Manhattan Beach, California

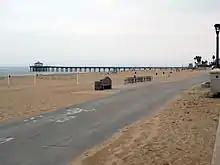
Manhattan Beach pier and concrete bike path

The wide sandy beaches attract over 3.8 million visitors annually. Beach volleyball, swimming, body boarding and surfing are popular activities among residents and visitors. Popular surf spots include the pier and El Porto, the northern end of the beach. Lifeguard stations are located along the entire length of the beach and the beach is cleaned and groomed daily by crews from LA County Beaches and Harbors Department. Along the Strand at the eastern edge of the beach is a concrete bike path for bicycles. The bikeway extends north to Santa Monica and south to Torrance. A separate pedestrian walkway runs alongside the bike path. Restrooms and shower facilities are provided adjacent to the Strand paths. An area known Veteran's Parkway is a pedestrian walkway that runs adjacent to Valley Drive and Ardmore Avenue near downtown Manhattan Beach. Nearly and long and extending into Hermosa Beach, the wood-chip walkway is a popular trail for runners and dog-walkers.